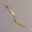
Label: worm